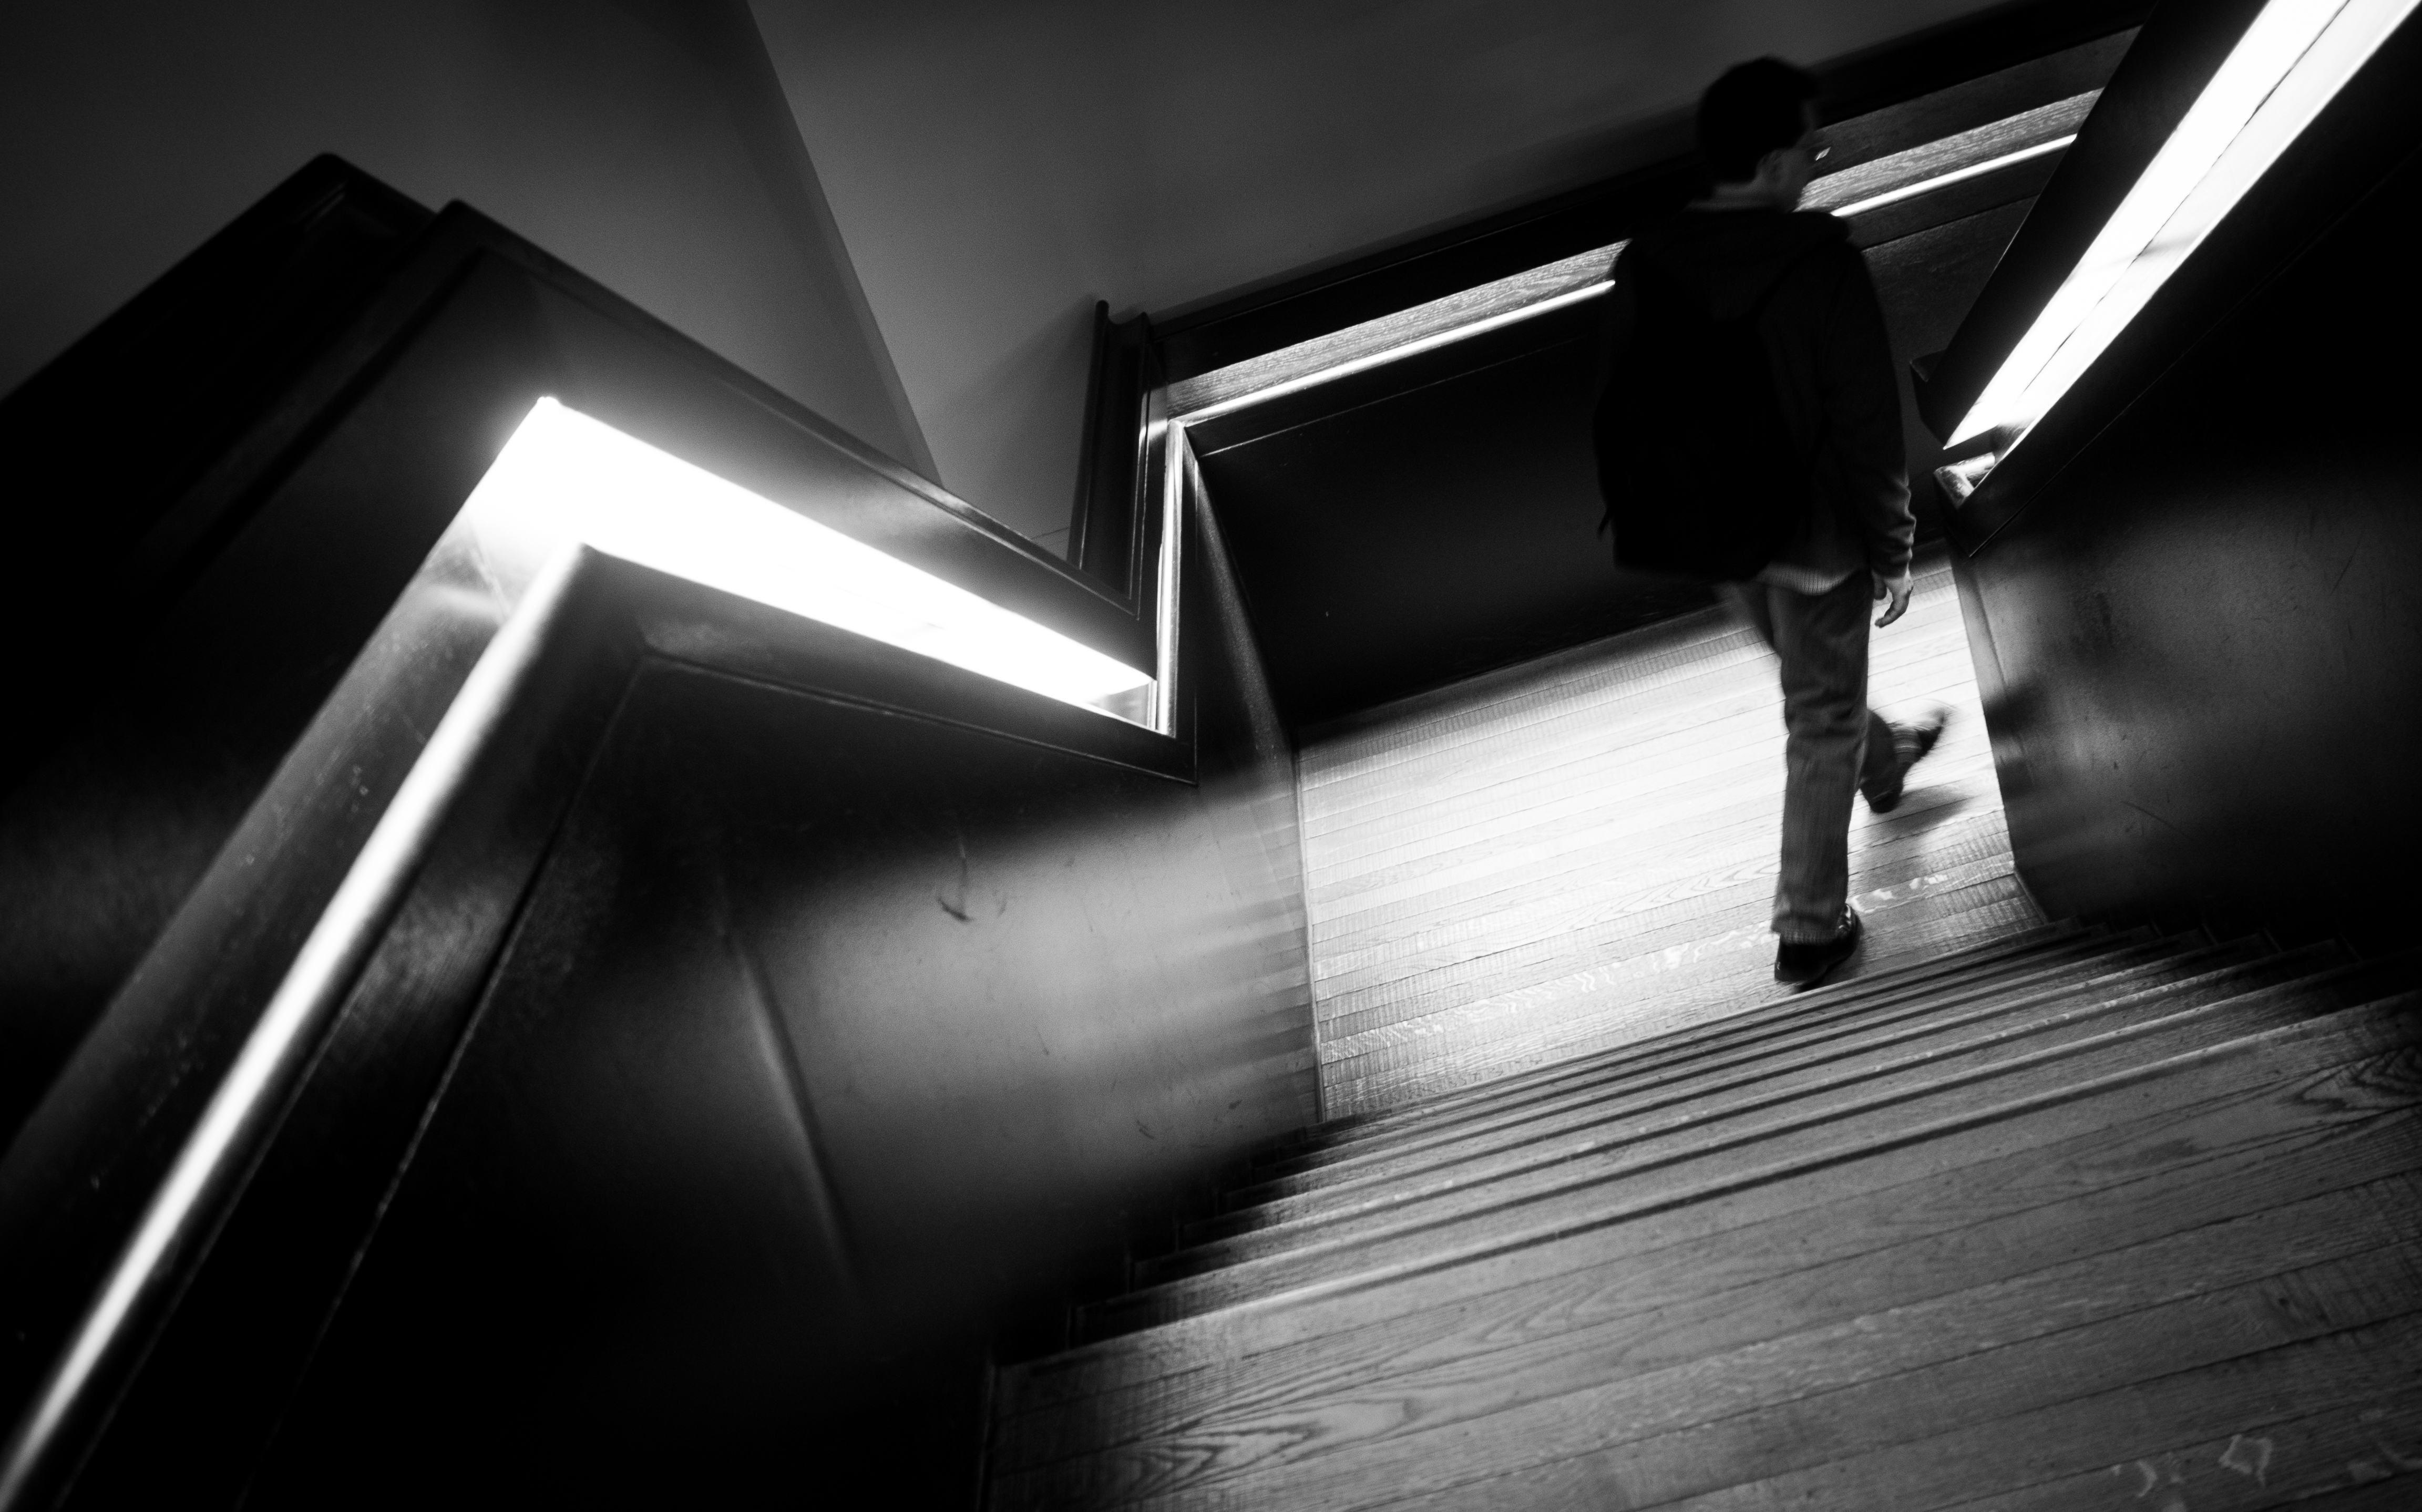
light, black and white, white, photography, line, shadow, darkness, black, monochrome, lighting, shape, monochrome photography, film noir